Williston School

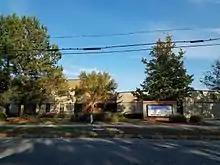
Williston Middle School front entrance in 2016

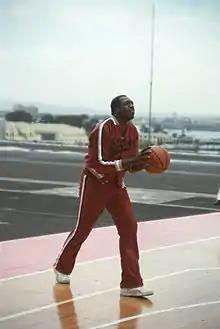
1952 graduate Meadowlark Lemon, on the deck of deck of the aircraft carrier in 1988.

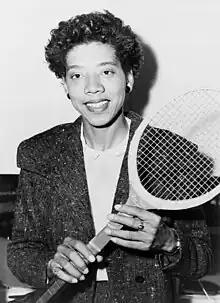
1949 graduate Althea Gibson in 1956 after winning the French Open. In the following two years, she won Wimbledon and the US Open and was voted "Female Athlete of the Year".

It was based upon a school for freed slaves which had been founded in 1866 and named after Samuel Williston, a Massachusetts button maker and philanthropist. That was on Seventh Street but, in 1915, a new building was constructed on Tenth and Church which opened in 1916 as Williston Industrial School and, in 1923, this became the first accredited high school for blacks in North Carolina. A new building was opened in 1933 and then rebuilt when it was destroyed by fire in 1936. That building was then closed in 1954 after a lawsuit and replaced by another new building on South Tenth Street. The lawsuit had been brought by Dr Hubert A. Eaton, a local civil-rights activist who repeatedly pressed for greater equality of education. At the time, the school was comparatively deprived of resources such as new textbooks but its performance was the best of the black schools in the state.